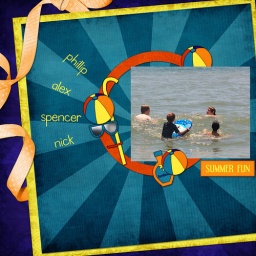
xBeach - boys in ocean LEFT